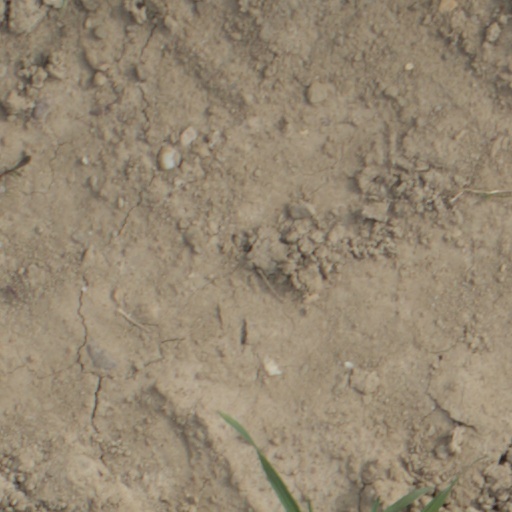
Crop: wheat